Architecture of the medieval cathedrals of England

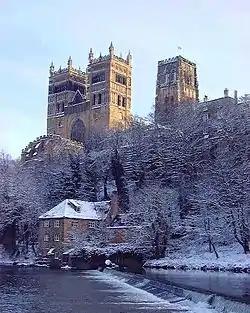
A winter view showing Durham Cathedral with three large towers looming high on a craggy cliff above a river bordered with snow-covered trees, a weir and a house.

The medieval cathedrals of England, which date from between approximately 1040 and 1540, are a group of twenty-six buildings that constitute a major aspect of the country's artistic heritage and are among the most significant material symbols of Christianity. Though diverse in style, they are united by a common function. As cathedrals, each of these buildings serves as central church for an administrative region (or diocese) and houses the throne of a bishop (Late Latin "ecclēsia cathedrālis", from the Greek, καθέδρα). Each cathedral also serves as a regional centre and a focus of regional pride and affection.